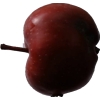
Label: Apple 18